Kamianets-Podilskyi Castle

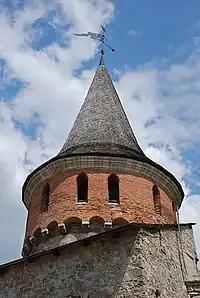
Closeup of one of the 12 towers

At the eastern side of the castle's courtyard were the remnants of the St. Stanislaus Church, next to which was located a tomb of M. Potocki. Next to the Kovpak Tower stood an Eastern Orthodox church where Prince Koriatovych was buried. In the courtyard along the southern walls between Kovpak and Tenchynska Towers were a granary and cart shed. Across from these, near the northern walls and Lanckorońska Tower, was the residence of the starosta. Next to the Tenchynska Tower stood the "Rurmush" which served as a water storage tank for the castle. At the southern walls closer to the White Tower (between Tenchynska and White Towers) were a kitchen and a bakery. Adjacent to the White Tower at the southern walls between White and Day Towers stood the starosta's headquarters. Located against the western walls were the chelyadna, or serfs' quarters, which housed up to 70 serfs who served the castle. Located outside of the northern walls were the castle stables, which could house up to 30 horses. In the 16th century the castle had a garrison of around 300 soldiers, who lived in the town.